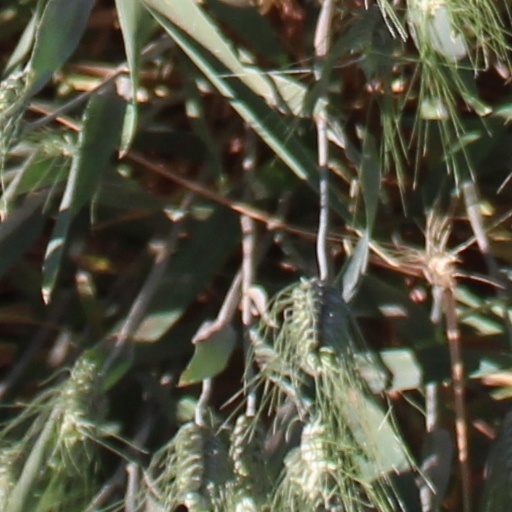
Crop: wheat